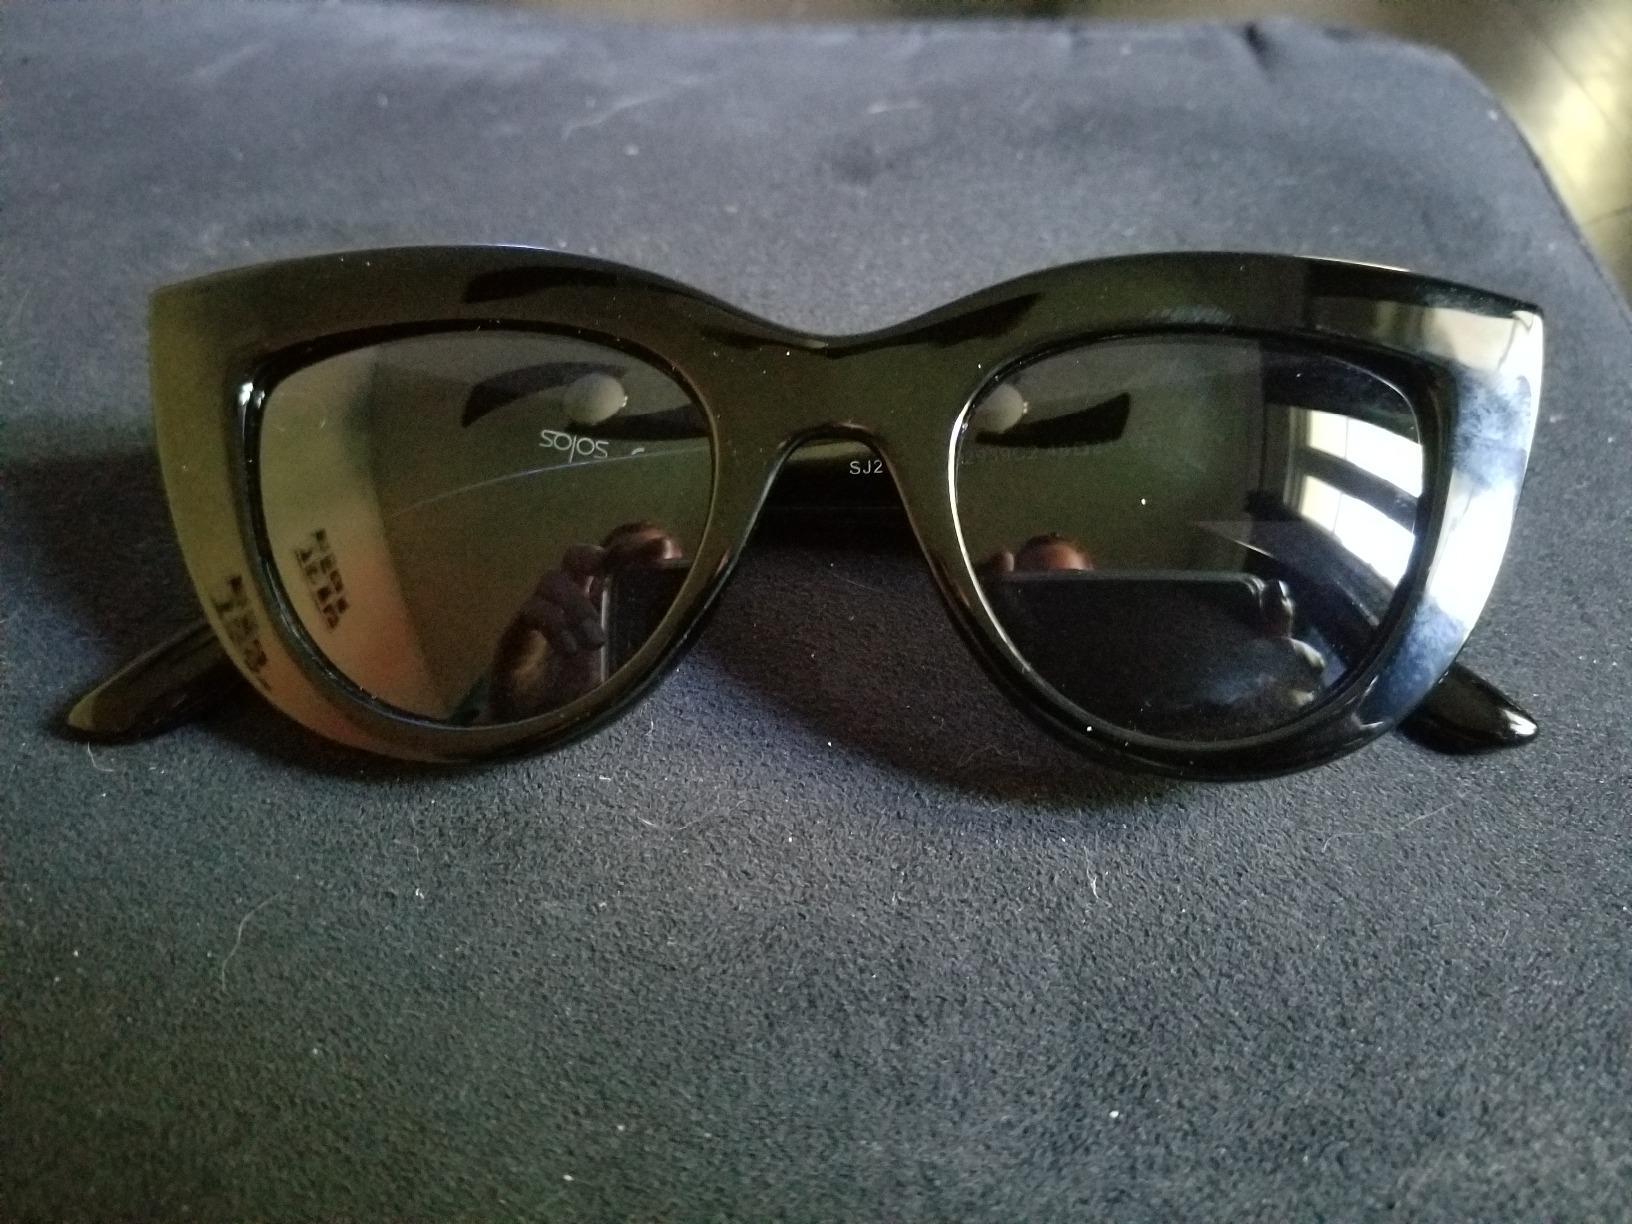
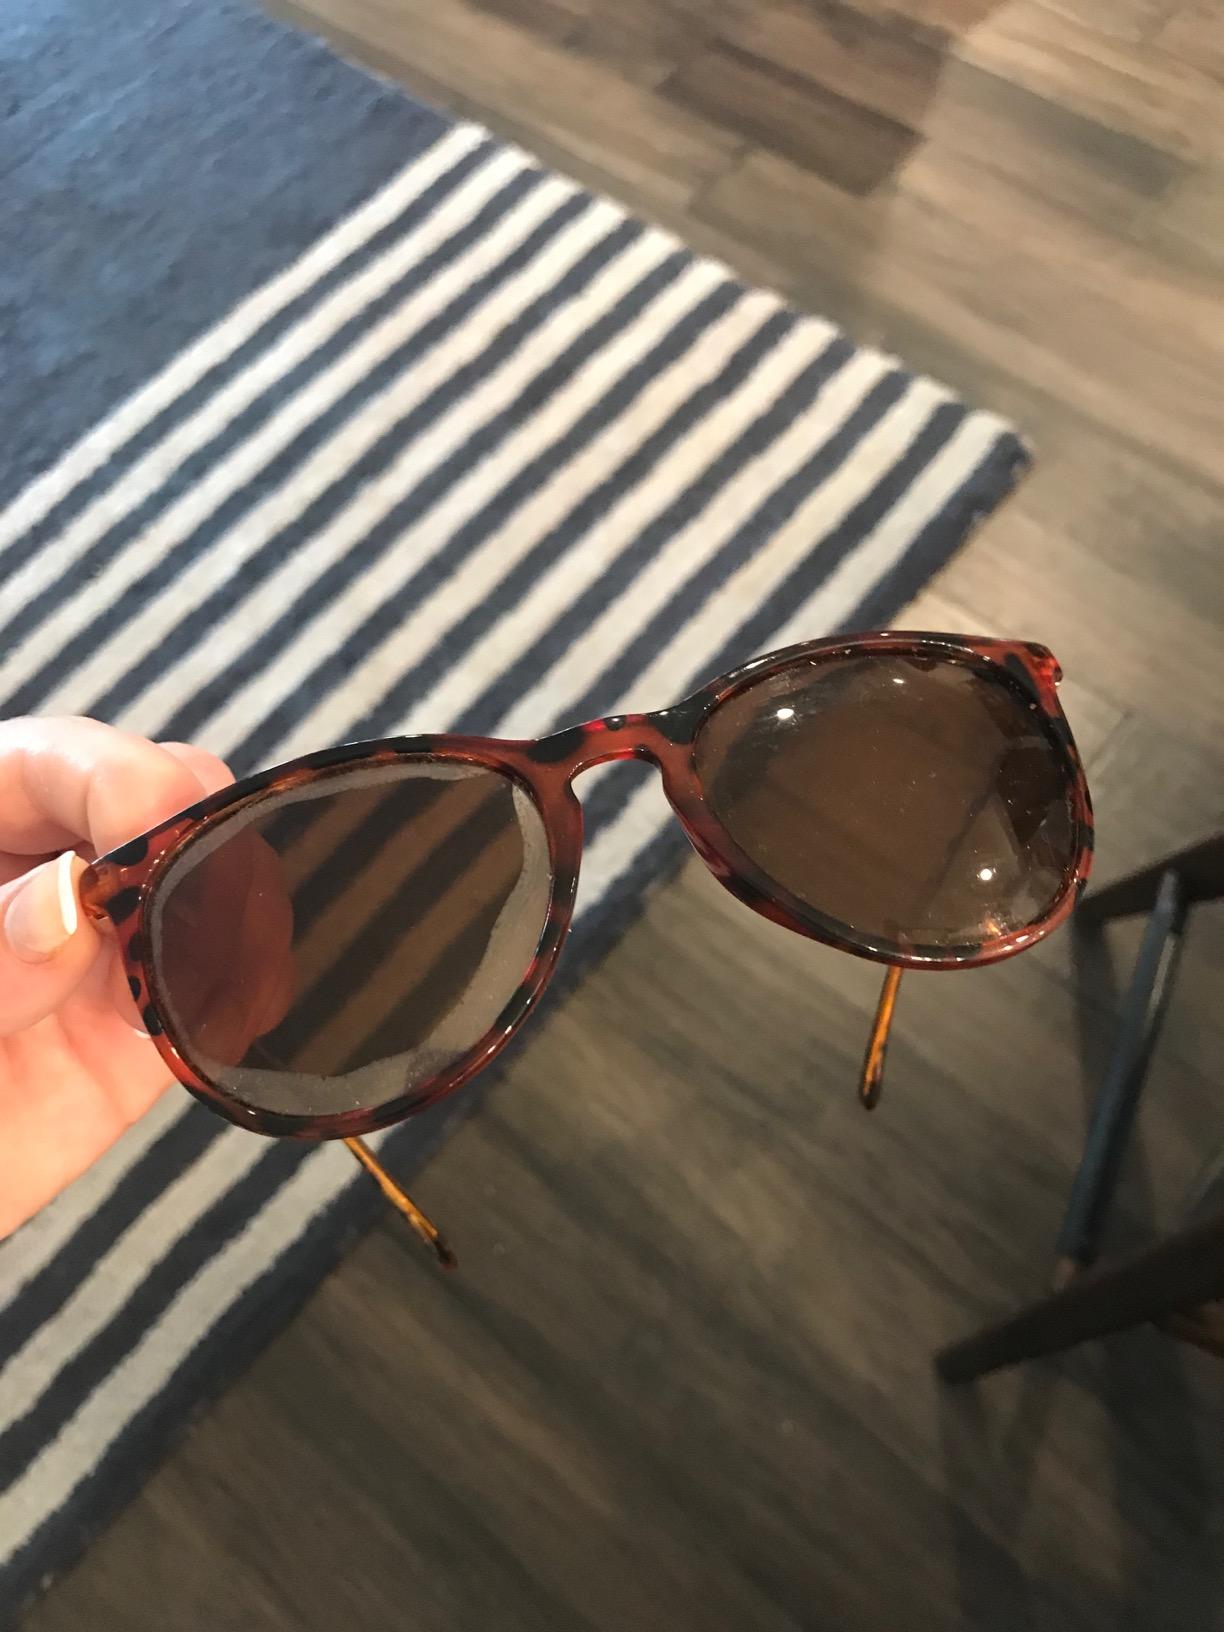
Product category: accessories_sunglasses
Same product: no